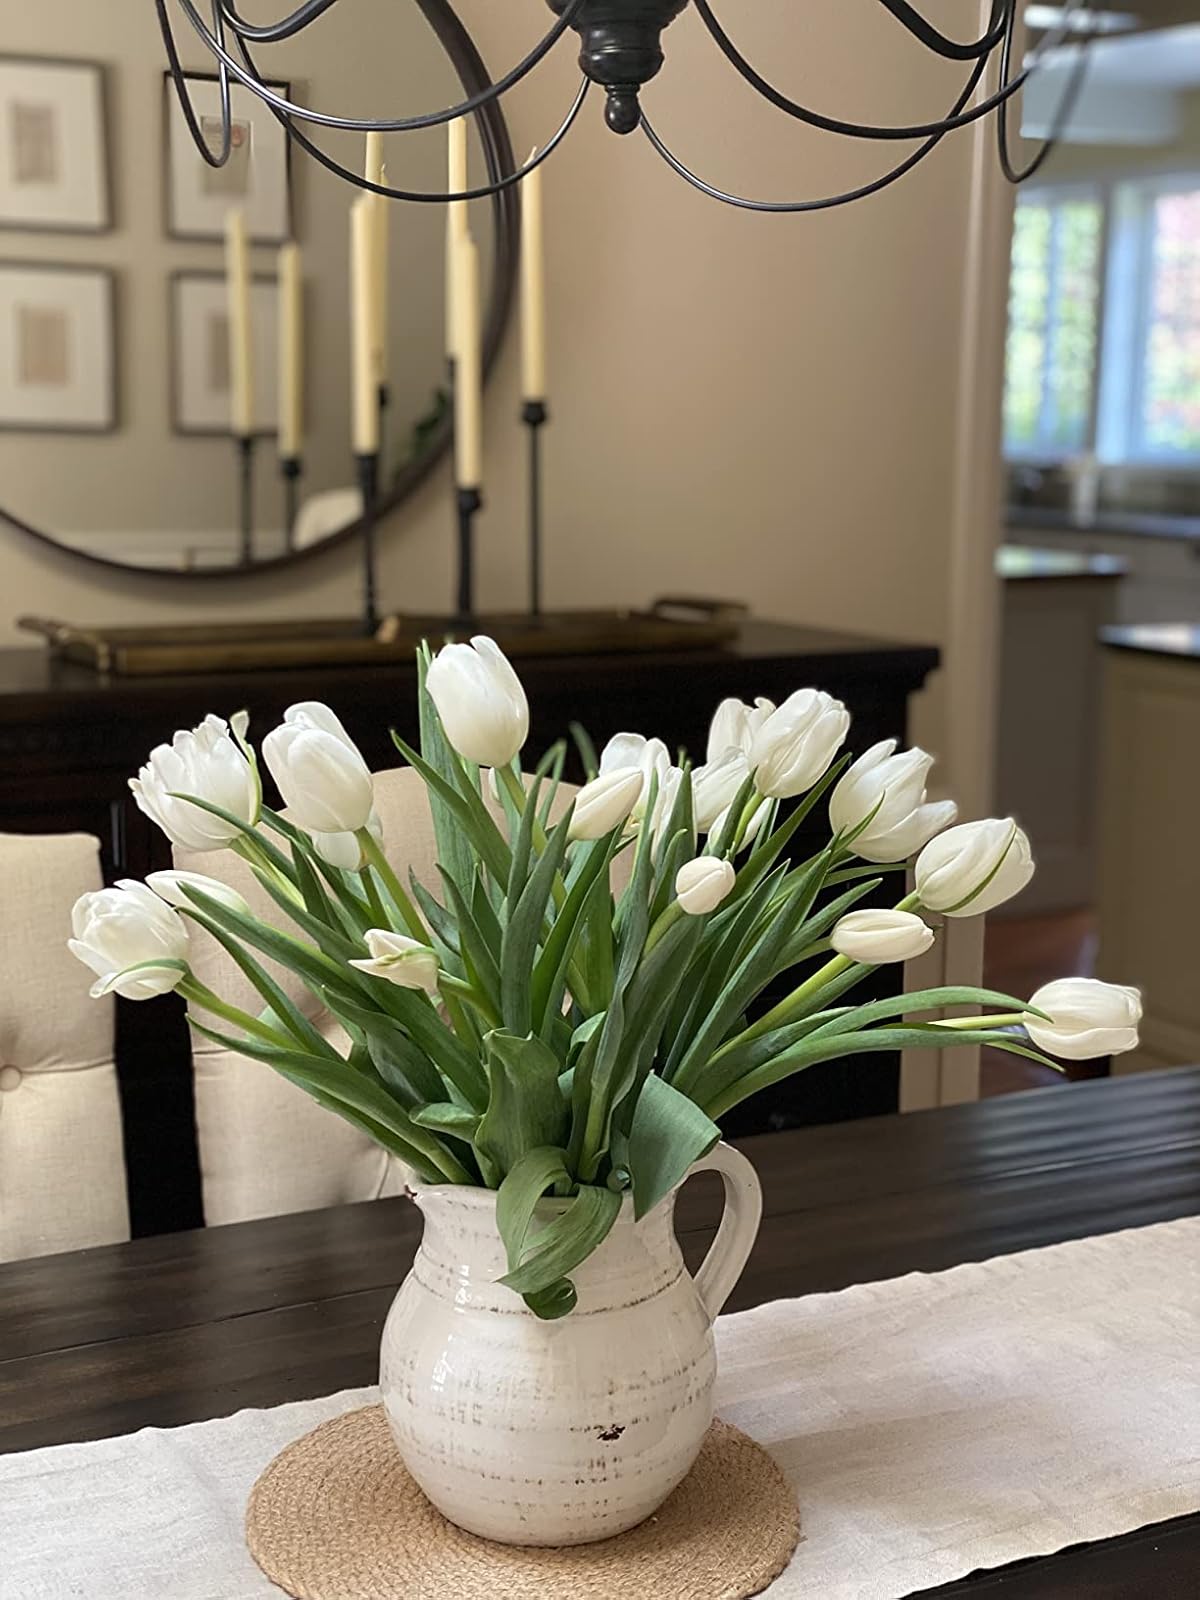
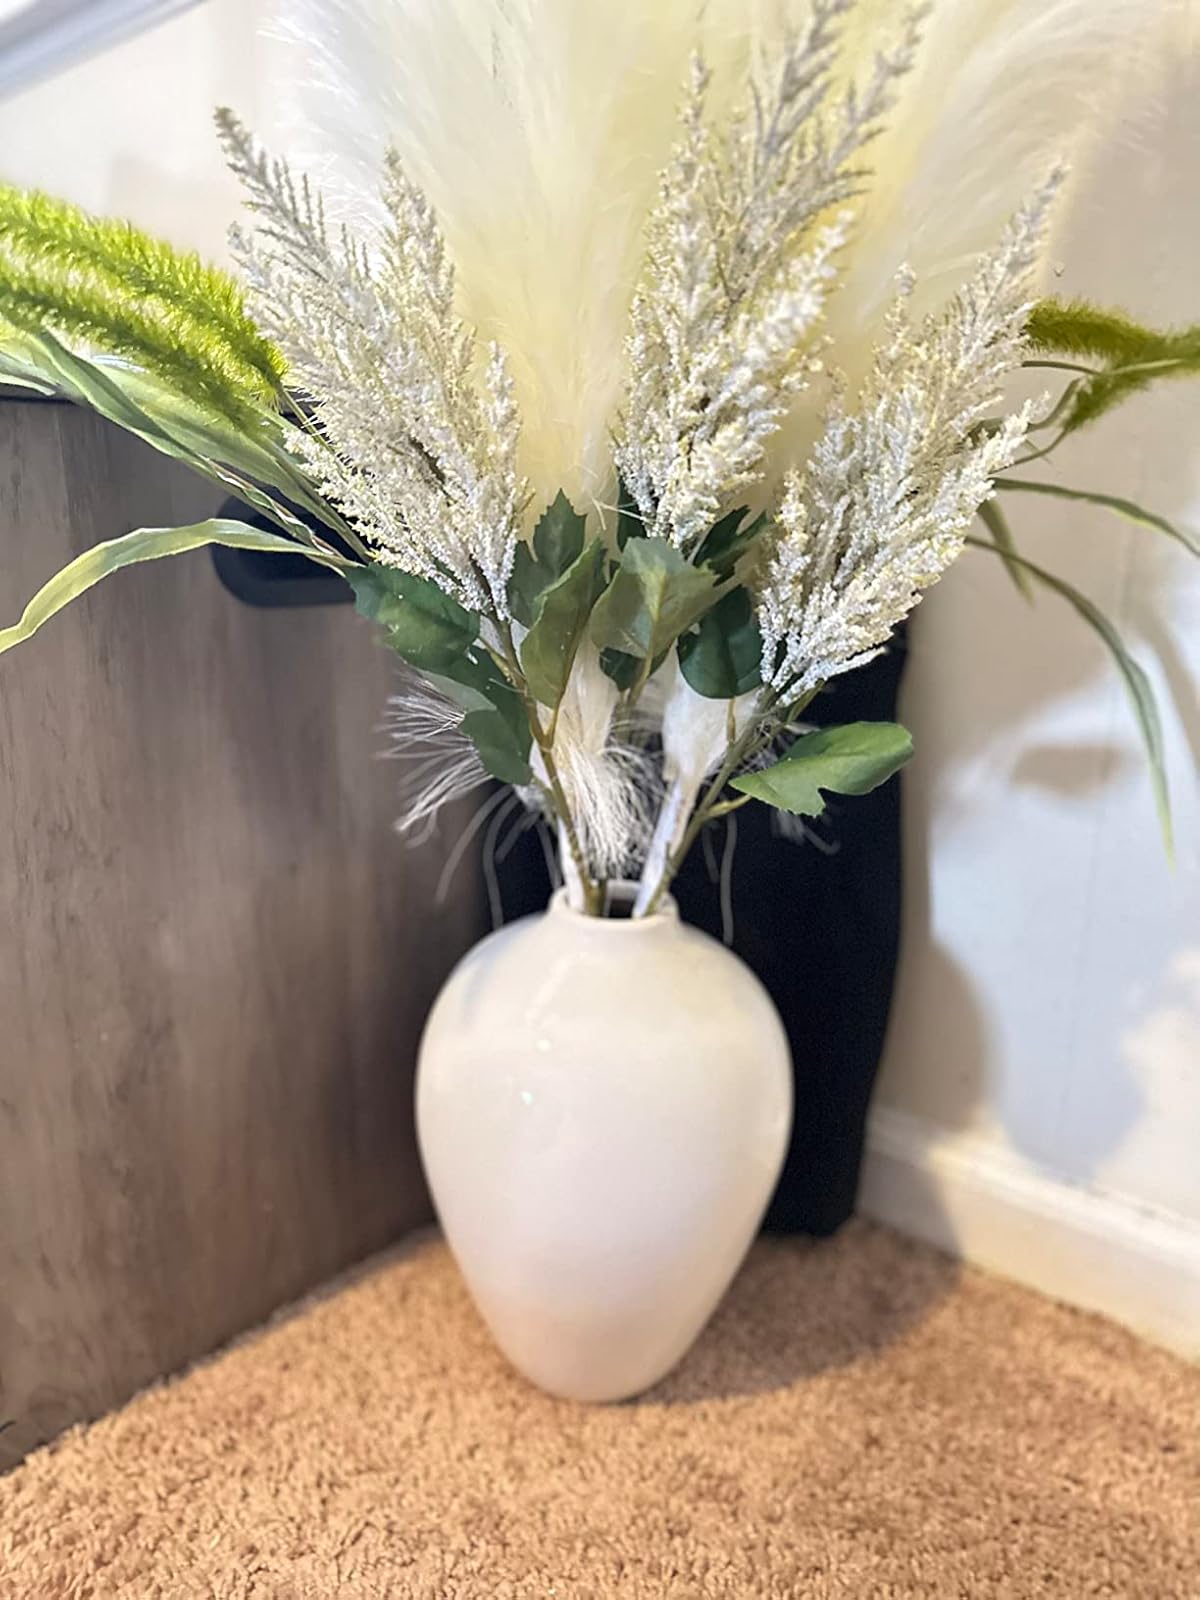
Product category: vase
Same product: no